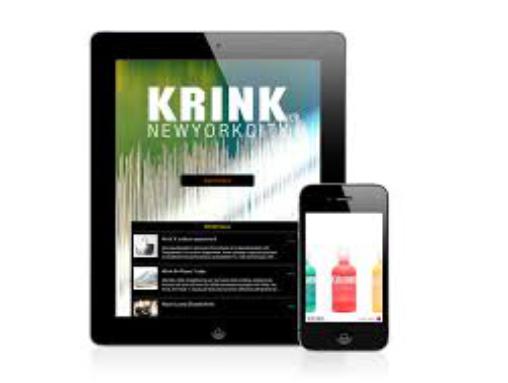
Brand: krink
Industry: Clothes